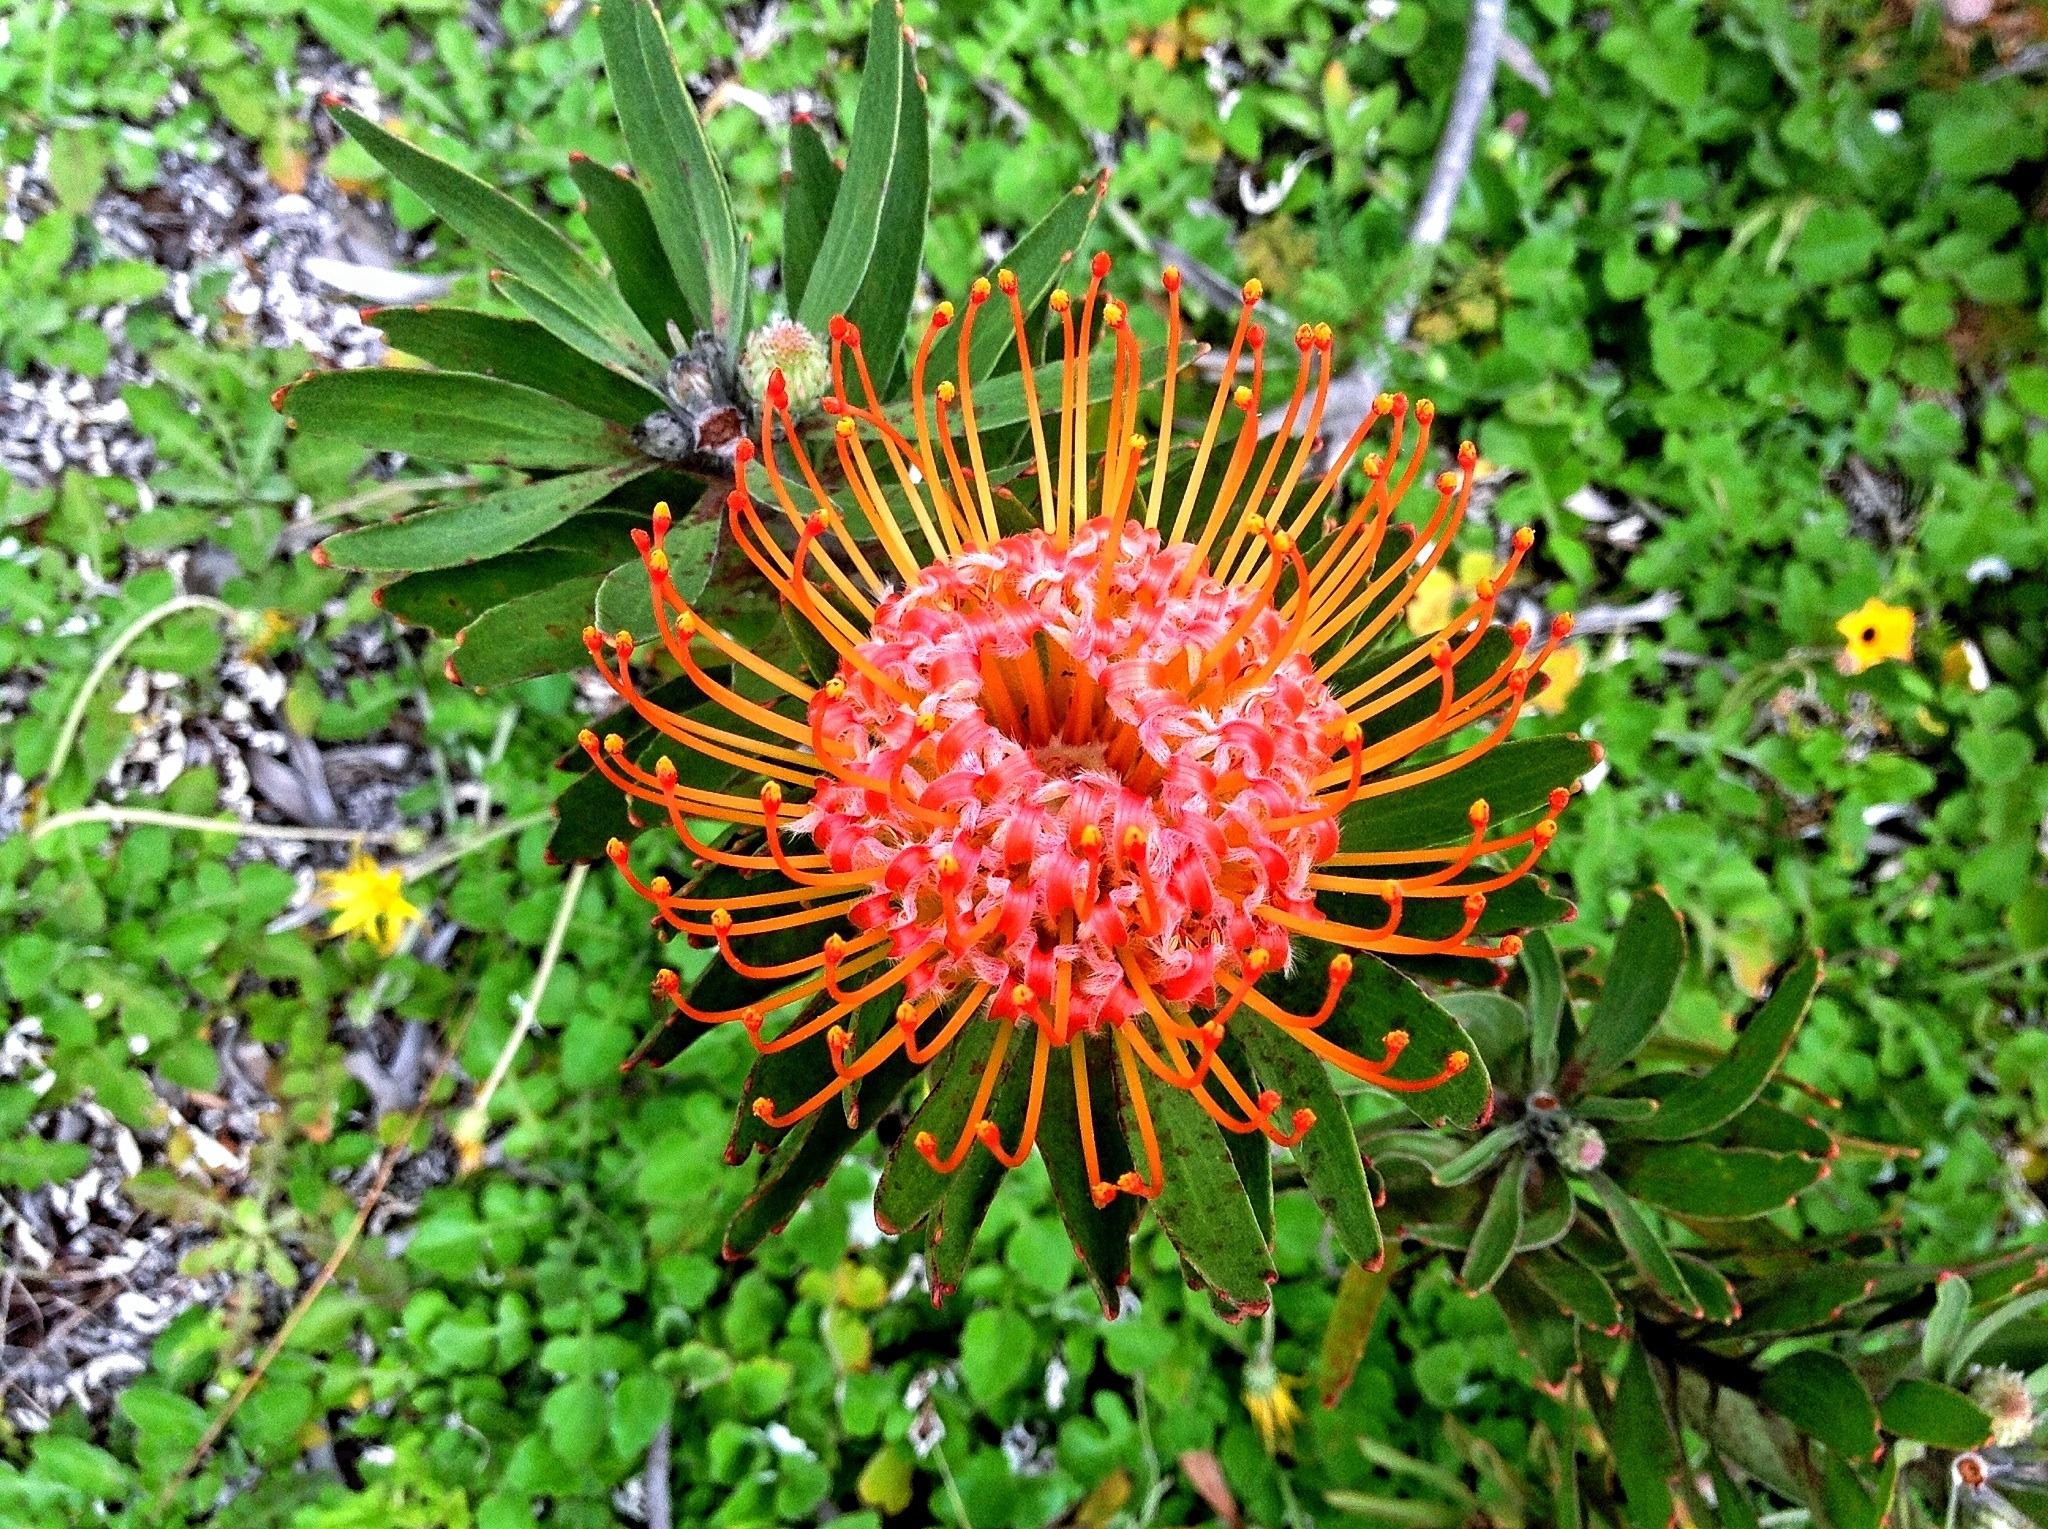
outdoor, blossom, growth, plant, stem, flower, petal, bloom, country, floral, aroma, environment, foliage, decoration, rural, spring, tropical, natural, peace, fresh, romantic, botany, hawaii, agriculture, garden, decor, flora, season, botanical, sprout, life, freshness, ecology, wildflower, scene, elegant, ornamental, delicate, exotic, vibrant, bud, traditional, harmony, macro photography, vitality, flowering plant, daisy family, fragility, land plant, protea family